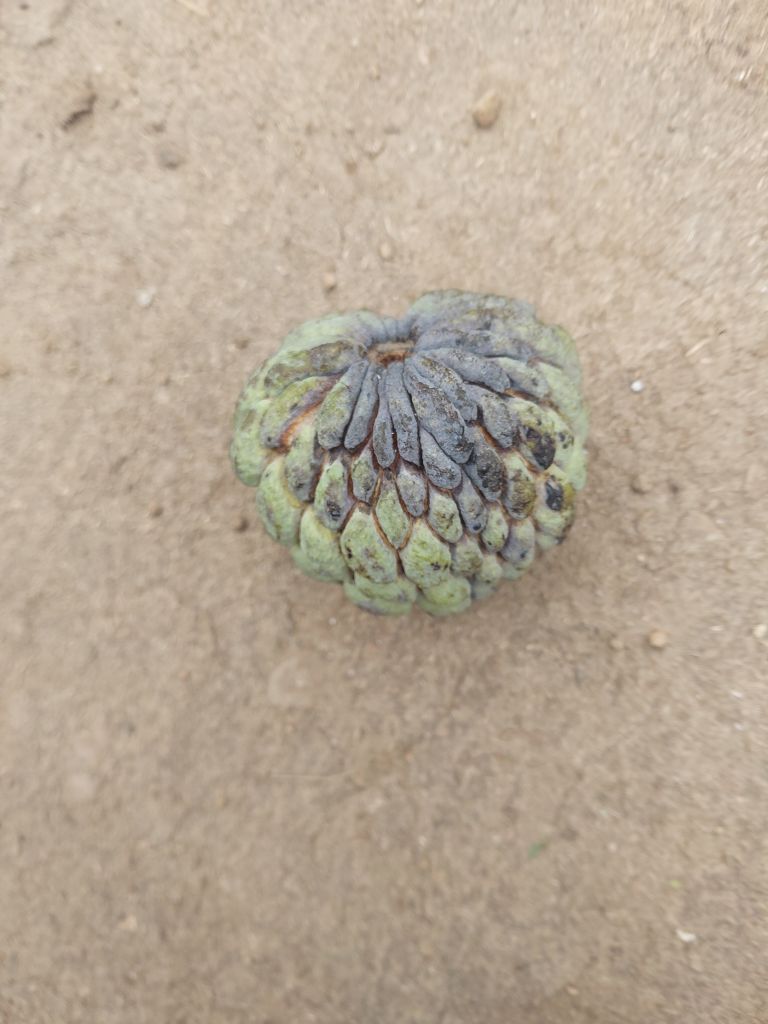
Disease label: Blank Canker